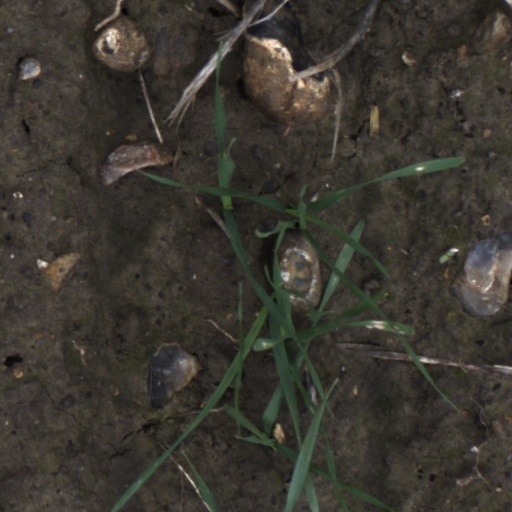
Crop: wheat